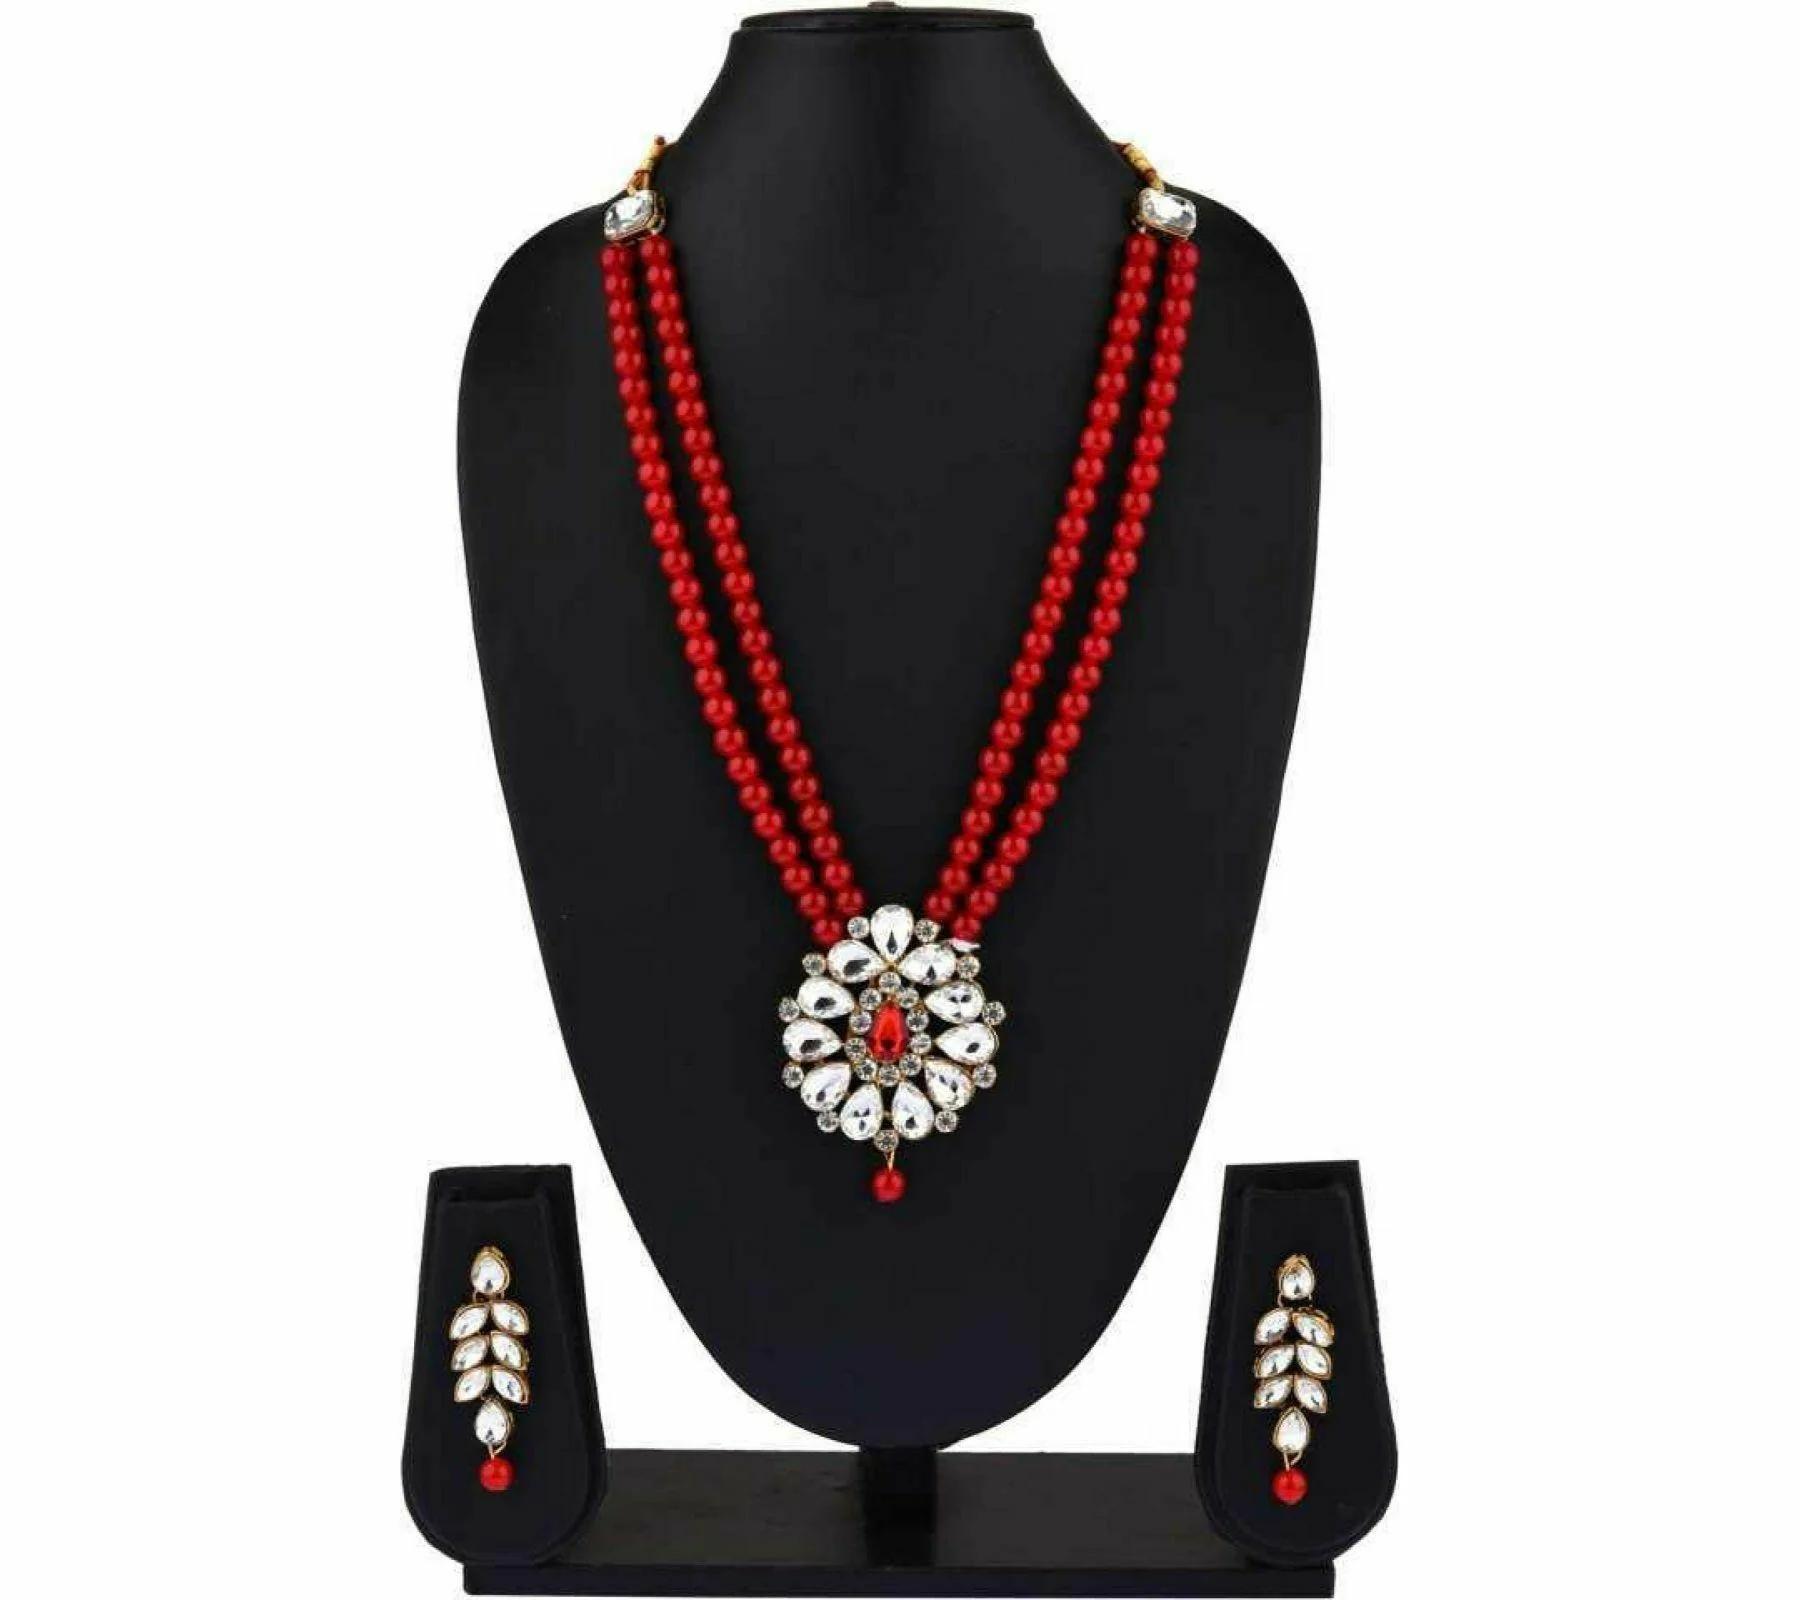
 Gyaan Jewels Handmade Alloy Earring and Necklace Set Black (Women, Girls) (Pack of 1) Free Size
Type: Necklaces
Brand: Gyaan Jewels
Price: Rs. 377
 Gyaan Jewels Handmade Alloy Earring and Necklace Set Black (Women, Girls) (Pack of 1)
Features: These are very easy to use being lightweight and has a design which makes it very comfortable,Superior quality and skin friendly,Made from premium quality material this product assures to remain in its original glory even after years of usage,Perfect gift ideal valentine, birthday, anniversary gift your loved ones
Included: 1 Necklace, 1 pair Earrings